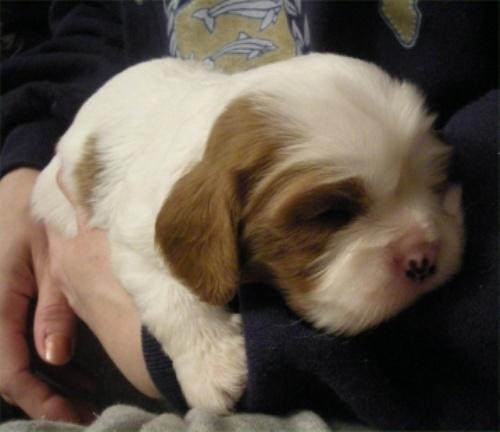
Blenheim_spaniel